Gerðr

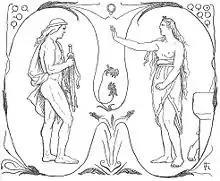
Gerðr refuses Skírnir's offer of eleven golden apples and the ring gift as illustrated (1895) by Lorenz Frølich.

Gerðr asks the stranger if he is of the elves, Æsir, or the Vanir, and why he comes alone "over the wild fire" to seek their company. Skírnir responds that he is of none of these groups, yet that he has indeed sought her out. Skírnir offers Gerðr 11 golden apples (or apples of eternal life, in a common emendation) to gain her favor. Gerðr rejects the apples—no matter who offers them—and adds that neither will she and Freyr be together as long as they live. Skírnir offers Gerðr a ring, here unnamed (Draupnir), that produces eight more gold rings every ninth night and "was burned with Odin's young son". Gerðr responds that she is not interested in the ring, for she shares her father's property, and Gymir has no lack of gold.